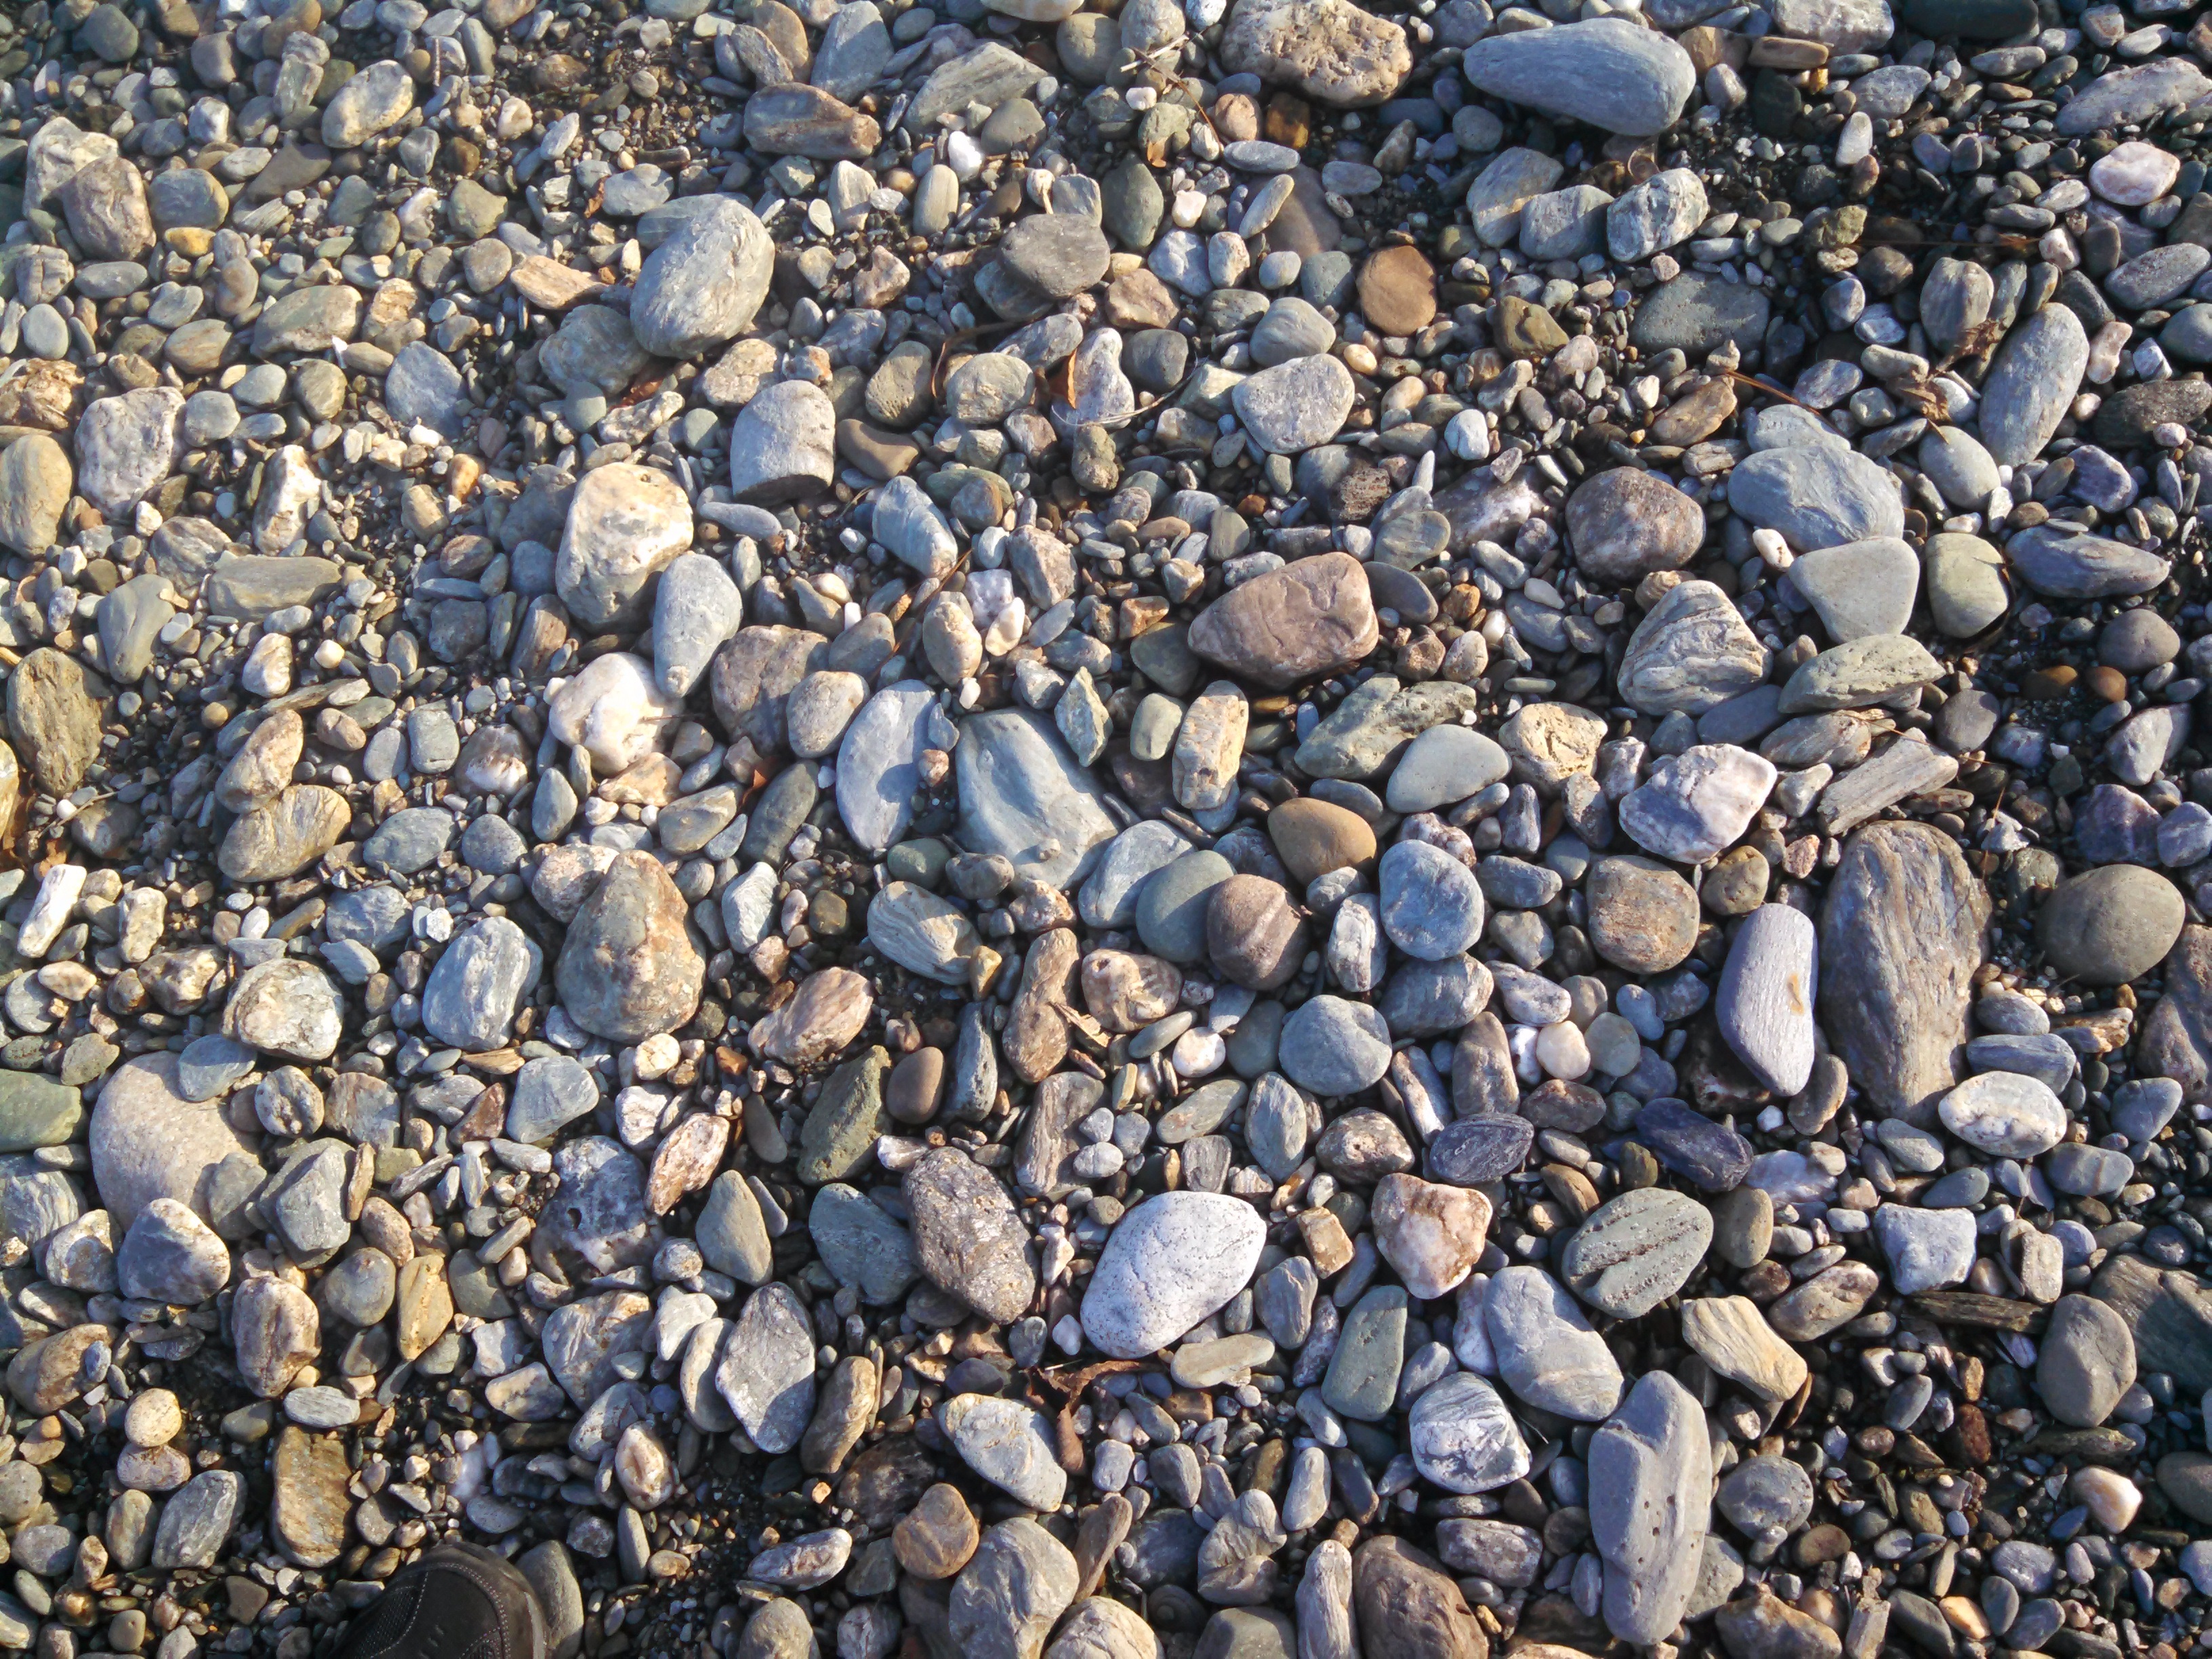
water, nature, sand, rock, river, asphalt, environment, pebble, soil, stone wall, material, rocks, stones, rubble, geology, gravel, riverbank, riverside